London Docks

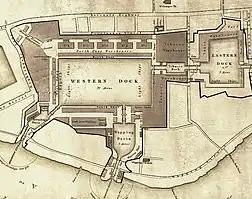
A map of the London Docks in 1831

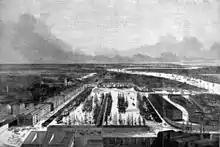
A birdseye view dated 1845

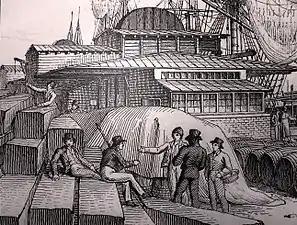
At the London Dock in the 1820s, the Customs employed around 250 men and the Excise around 200.

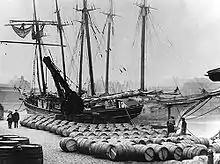
Port wine from Porto being unloaded on a London Docks quayside,

The London Docks were one of several sets of docks in the historic Port of London.